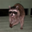
Label: raccoon